Concatenation (architecture)

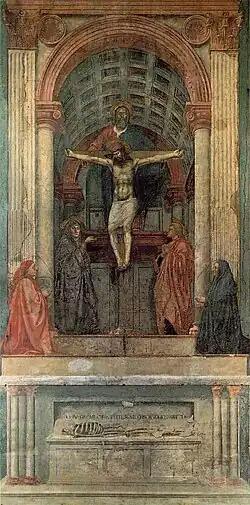
The concatenation of the orders in Masaccio's fresco of the Trinity

The concatenation (enchainement) is an architectural composition that unites chaining parts together—as with separate elements in long façades, with the fronts being brought forward or recessed.